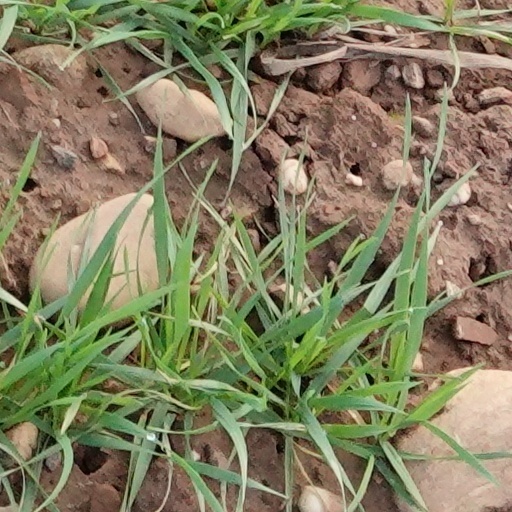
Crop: wheat